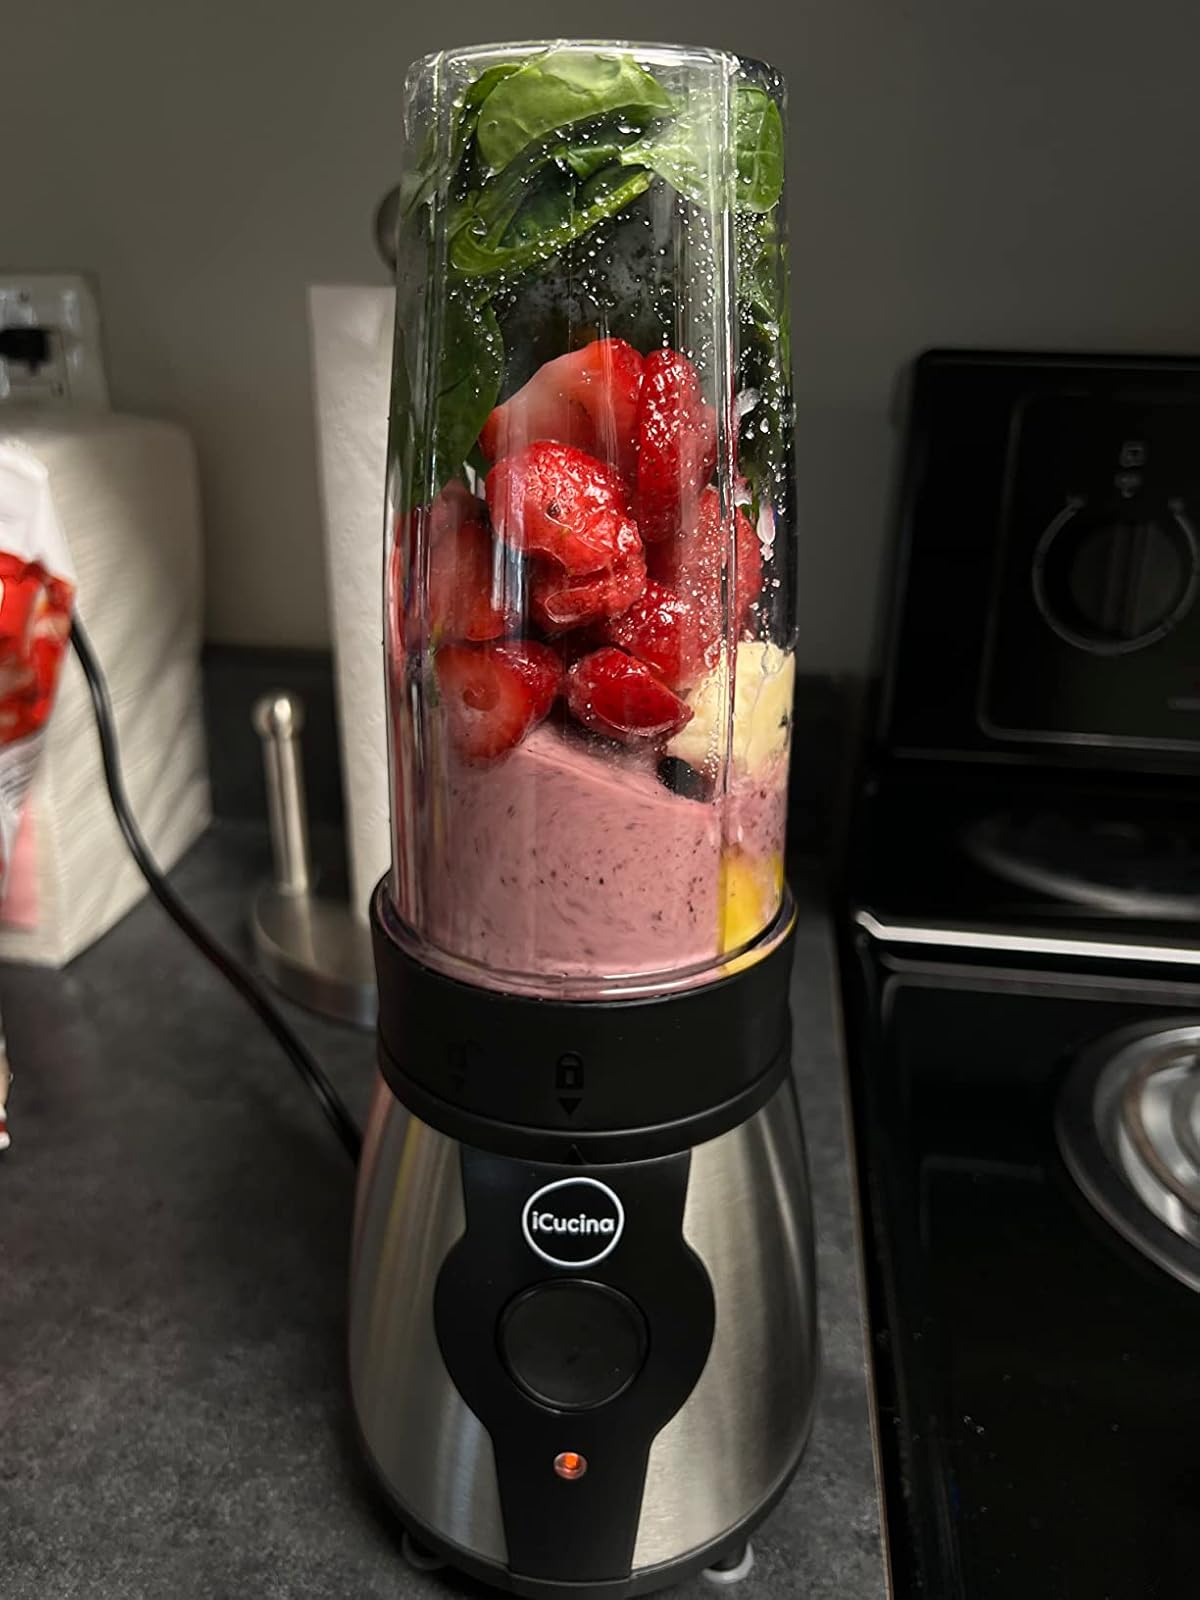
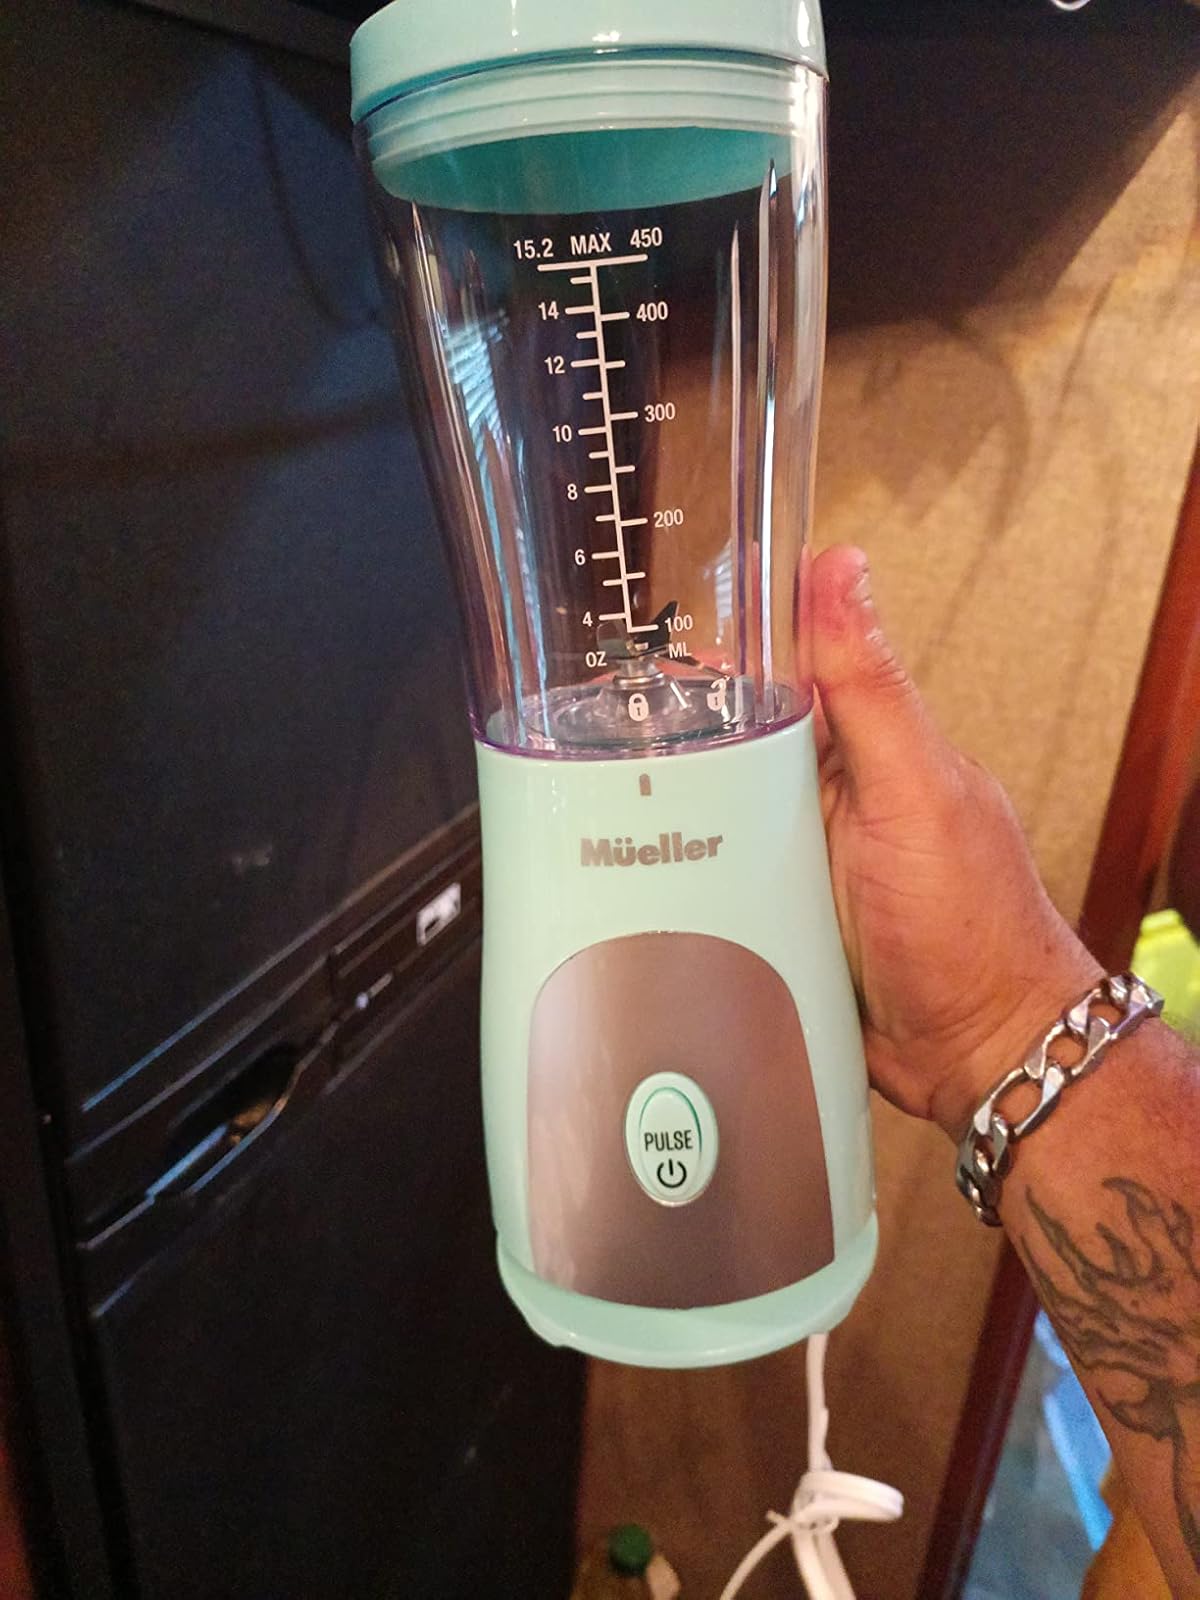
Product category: items_blender
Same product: no